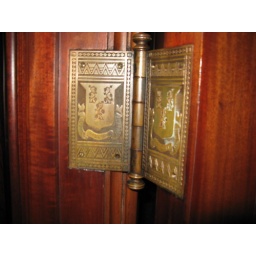
The level of attention to detail in this building is incredible, even the door hinges are ornately decorated.